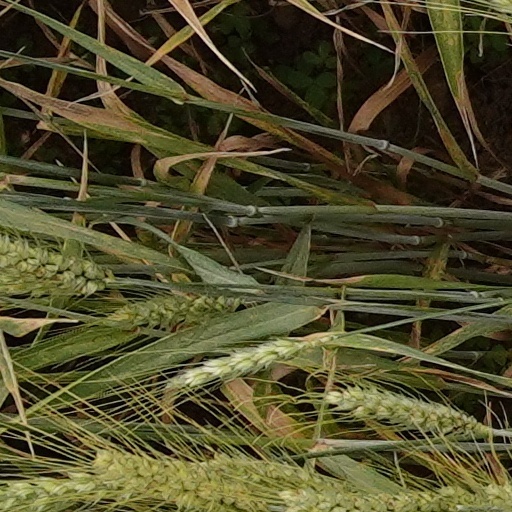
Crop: wheat